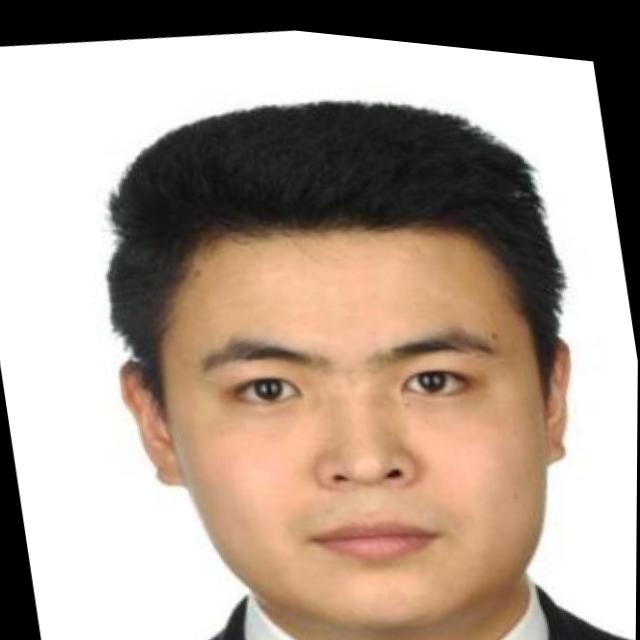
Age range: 21-44